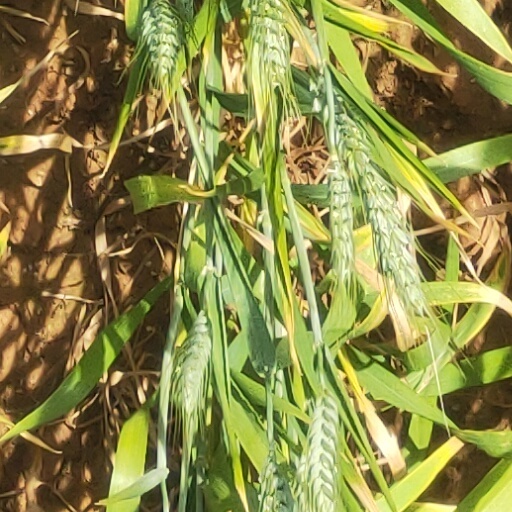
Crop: wheat